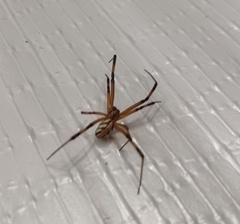
Species: Lactrodectus_hesperus